Big Ben (horse)

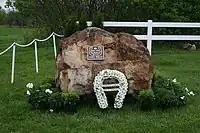
Big Ben's grave site at Millar Brooke Farm

After 11 years of competition, Big Ben was retired to Millar Brooke Farm in 1994. On December 11, 1999, two veterinarians informed Millar that Big Ben was suffering from a third, untreatable case of colic. He was euthanized at Millar Brooke Farm at 23 years of age. He was buried on a knoll overlooking the farm.